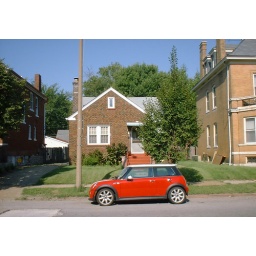
in front of a mini tree and a mini house